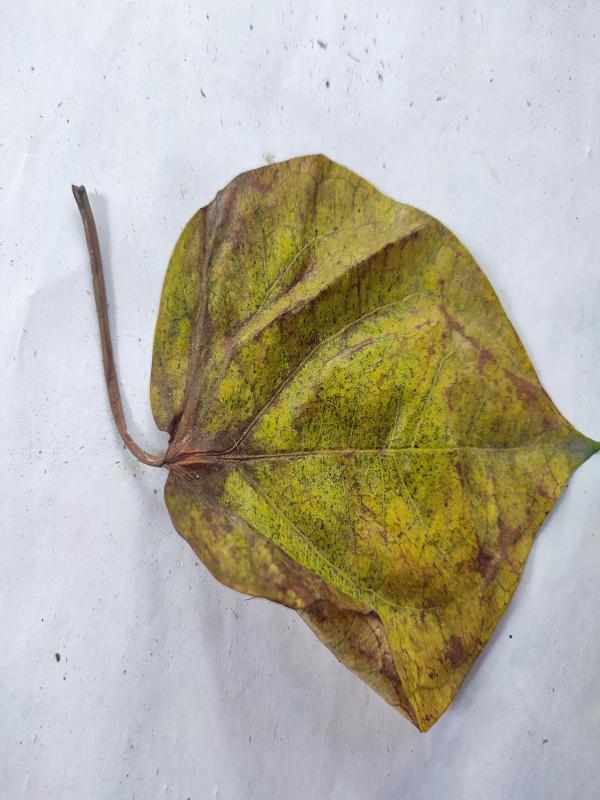
Label: Dried_Leaf